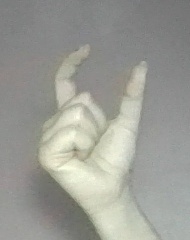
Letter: nun